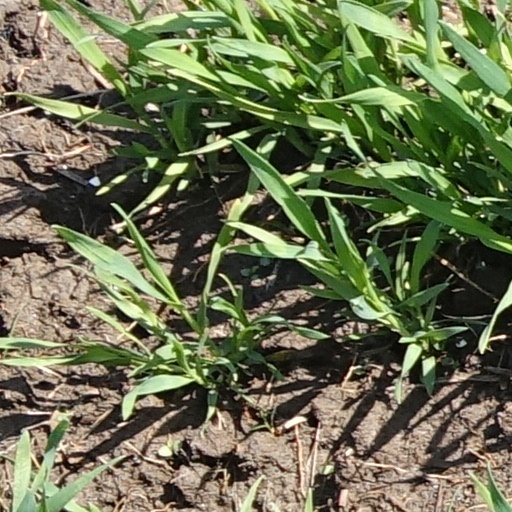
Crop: wheat